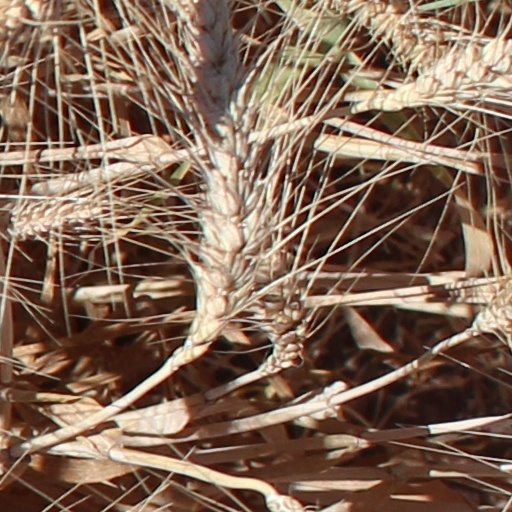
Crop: wheat